Sampson Harris (Medal of Honor)

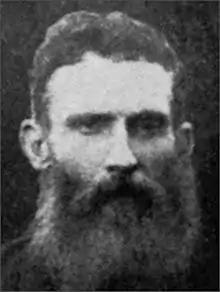
Harris in 1880

Sampson Harris (1841 – October 21, 1905) was a Union Army soldier during the American Civil War. He received the Medal of Honor for gallantry during the Siege of Vicksburg on May 22, 1863.